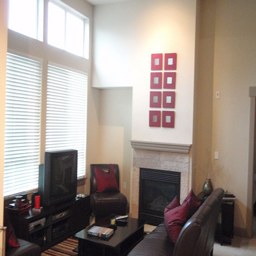
a living room with a television set a brown couch and a table
A living room with a brown couch and chair and television set.
A living room with brown furniture and white walls
A living room with a couch tv and a chair
A living room scene with a couch, chair and television.